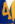
Number: 4